Pinocchio (1940 film)

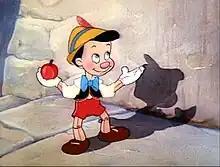
Commentator Nicholas Sammond considers "Pinocchio" to be a metaphor for American child-rearing in the mid-20th century.

M. Keith Booker considers the film to be the most down-to-earth of the Disney animated films despite its theme song and magic, noting that the film's protagonist has to work to prove his worth, which he remarked seemed "more in line with the ethos of capitalism" than most of the Disney films. Claudia Mitchell and Jacqueline Reid-Walsh believe that the male protagonists of films like "Pinocchio" and "Bambi" (1942) were purposefully constructed by Disney to appeal to both boys and girls. Mark I. Pinsky said that it is "a simple morality tale—cautionary and schematic—ideal for moral instruction, save for some of its darker moments" and noted that the film is a favorite of parents of young children.